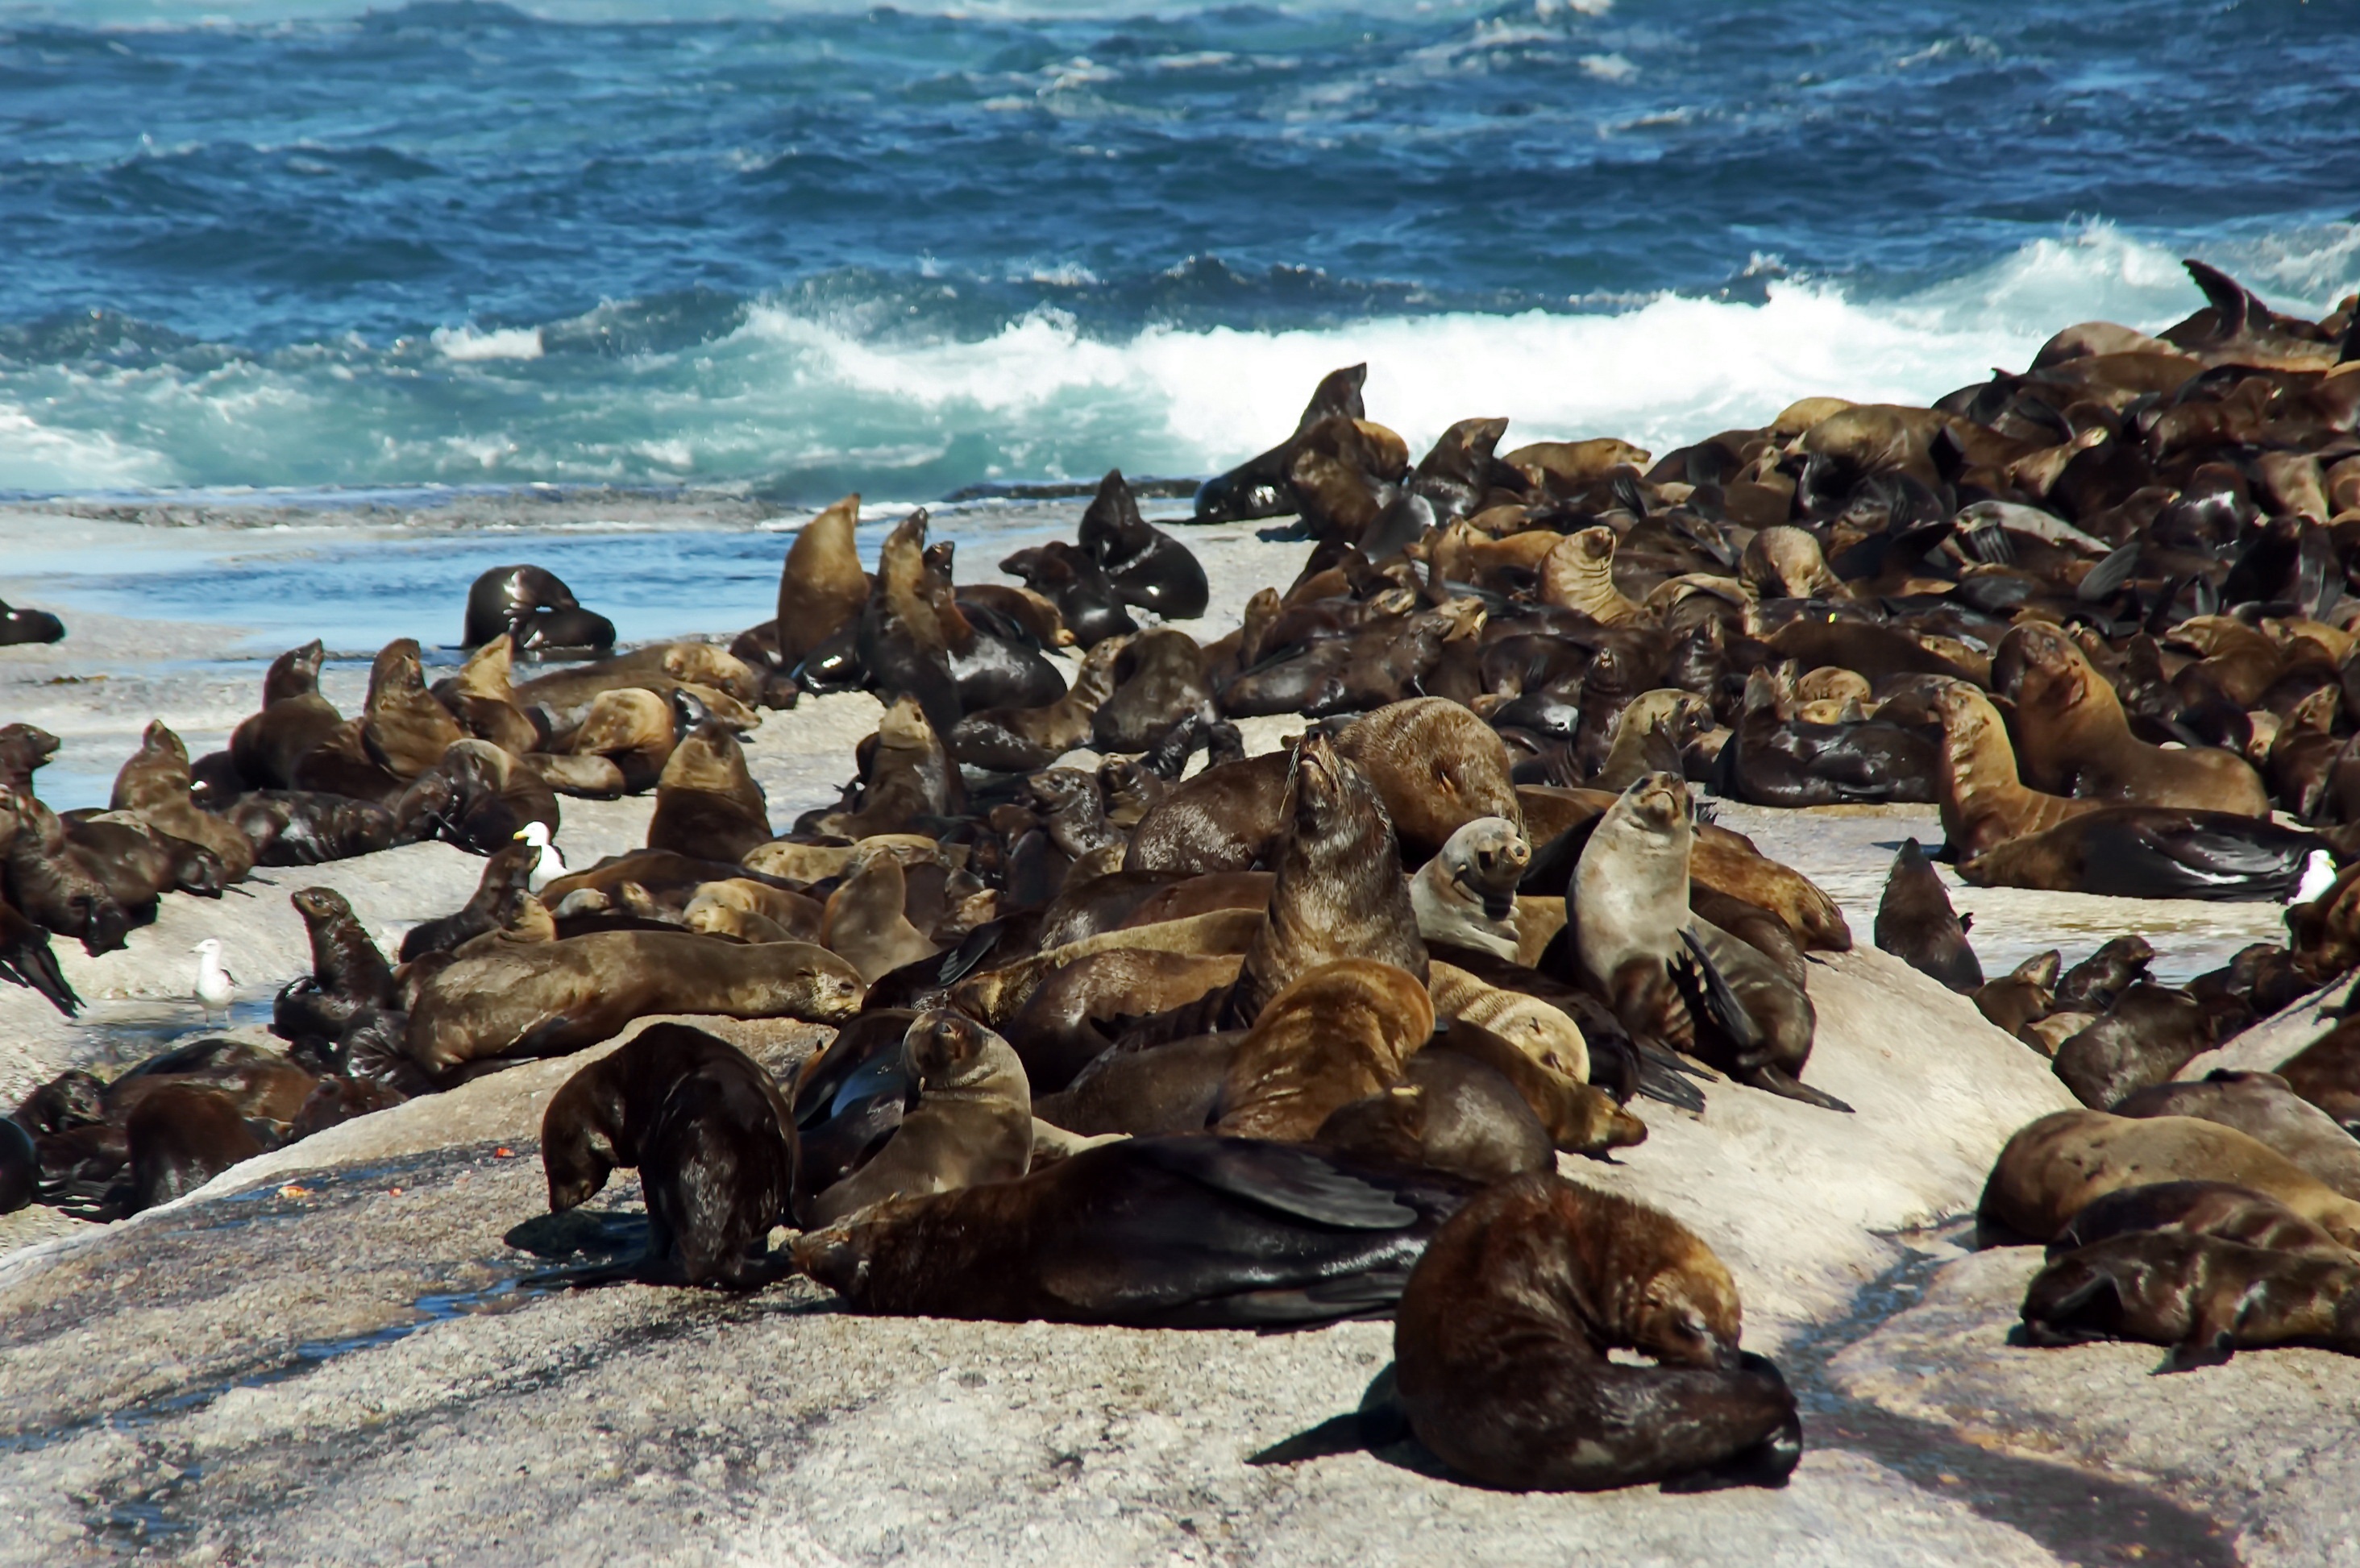
sea, coast, rock, ocean, shore, wildlife, wild, seals, colony, south africa, sea lions, pinniped, the cap, marine mammal, marine fauna